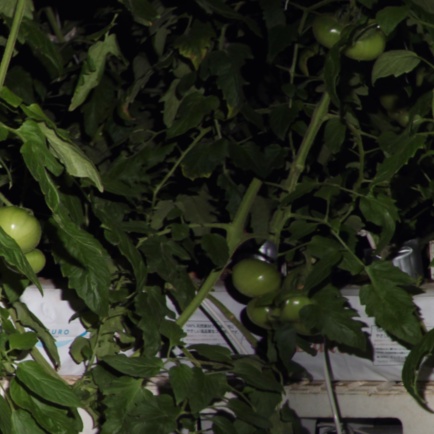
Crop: tomato